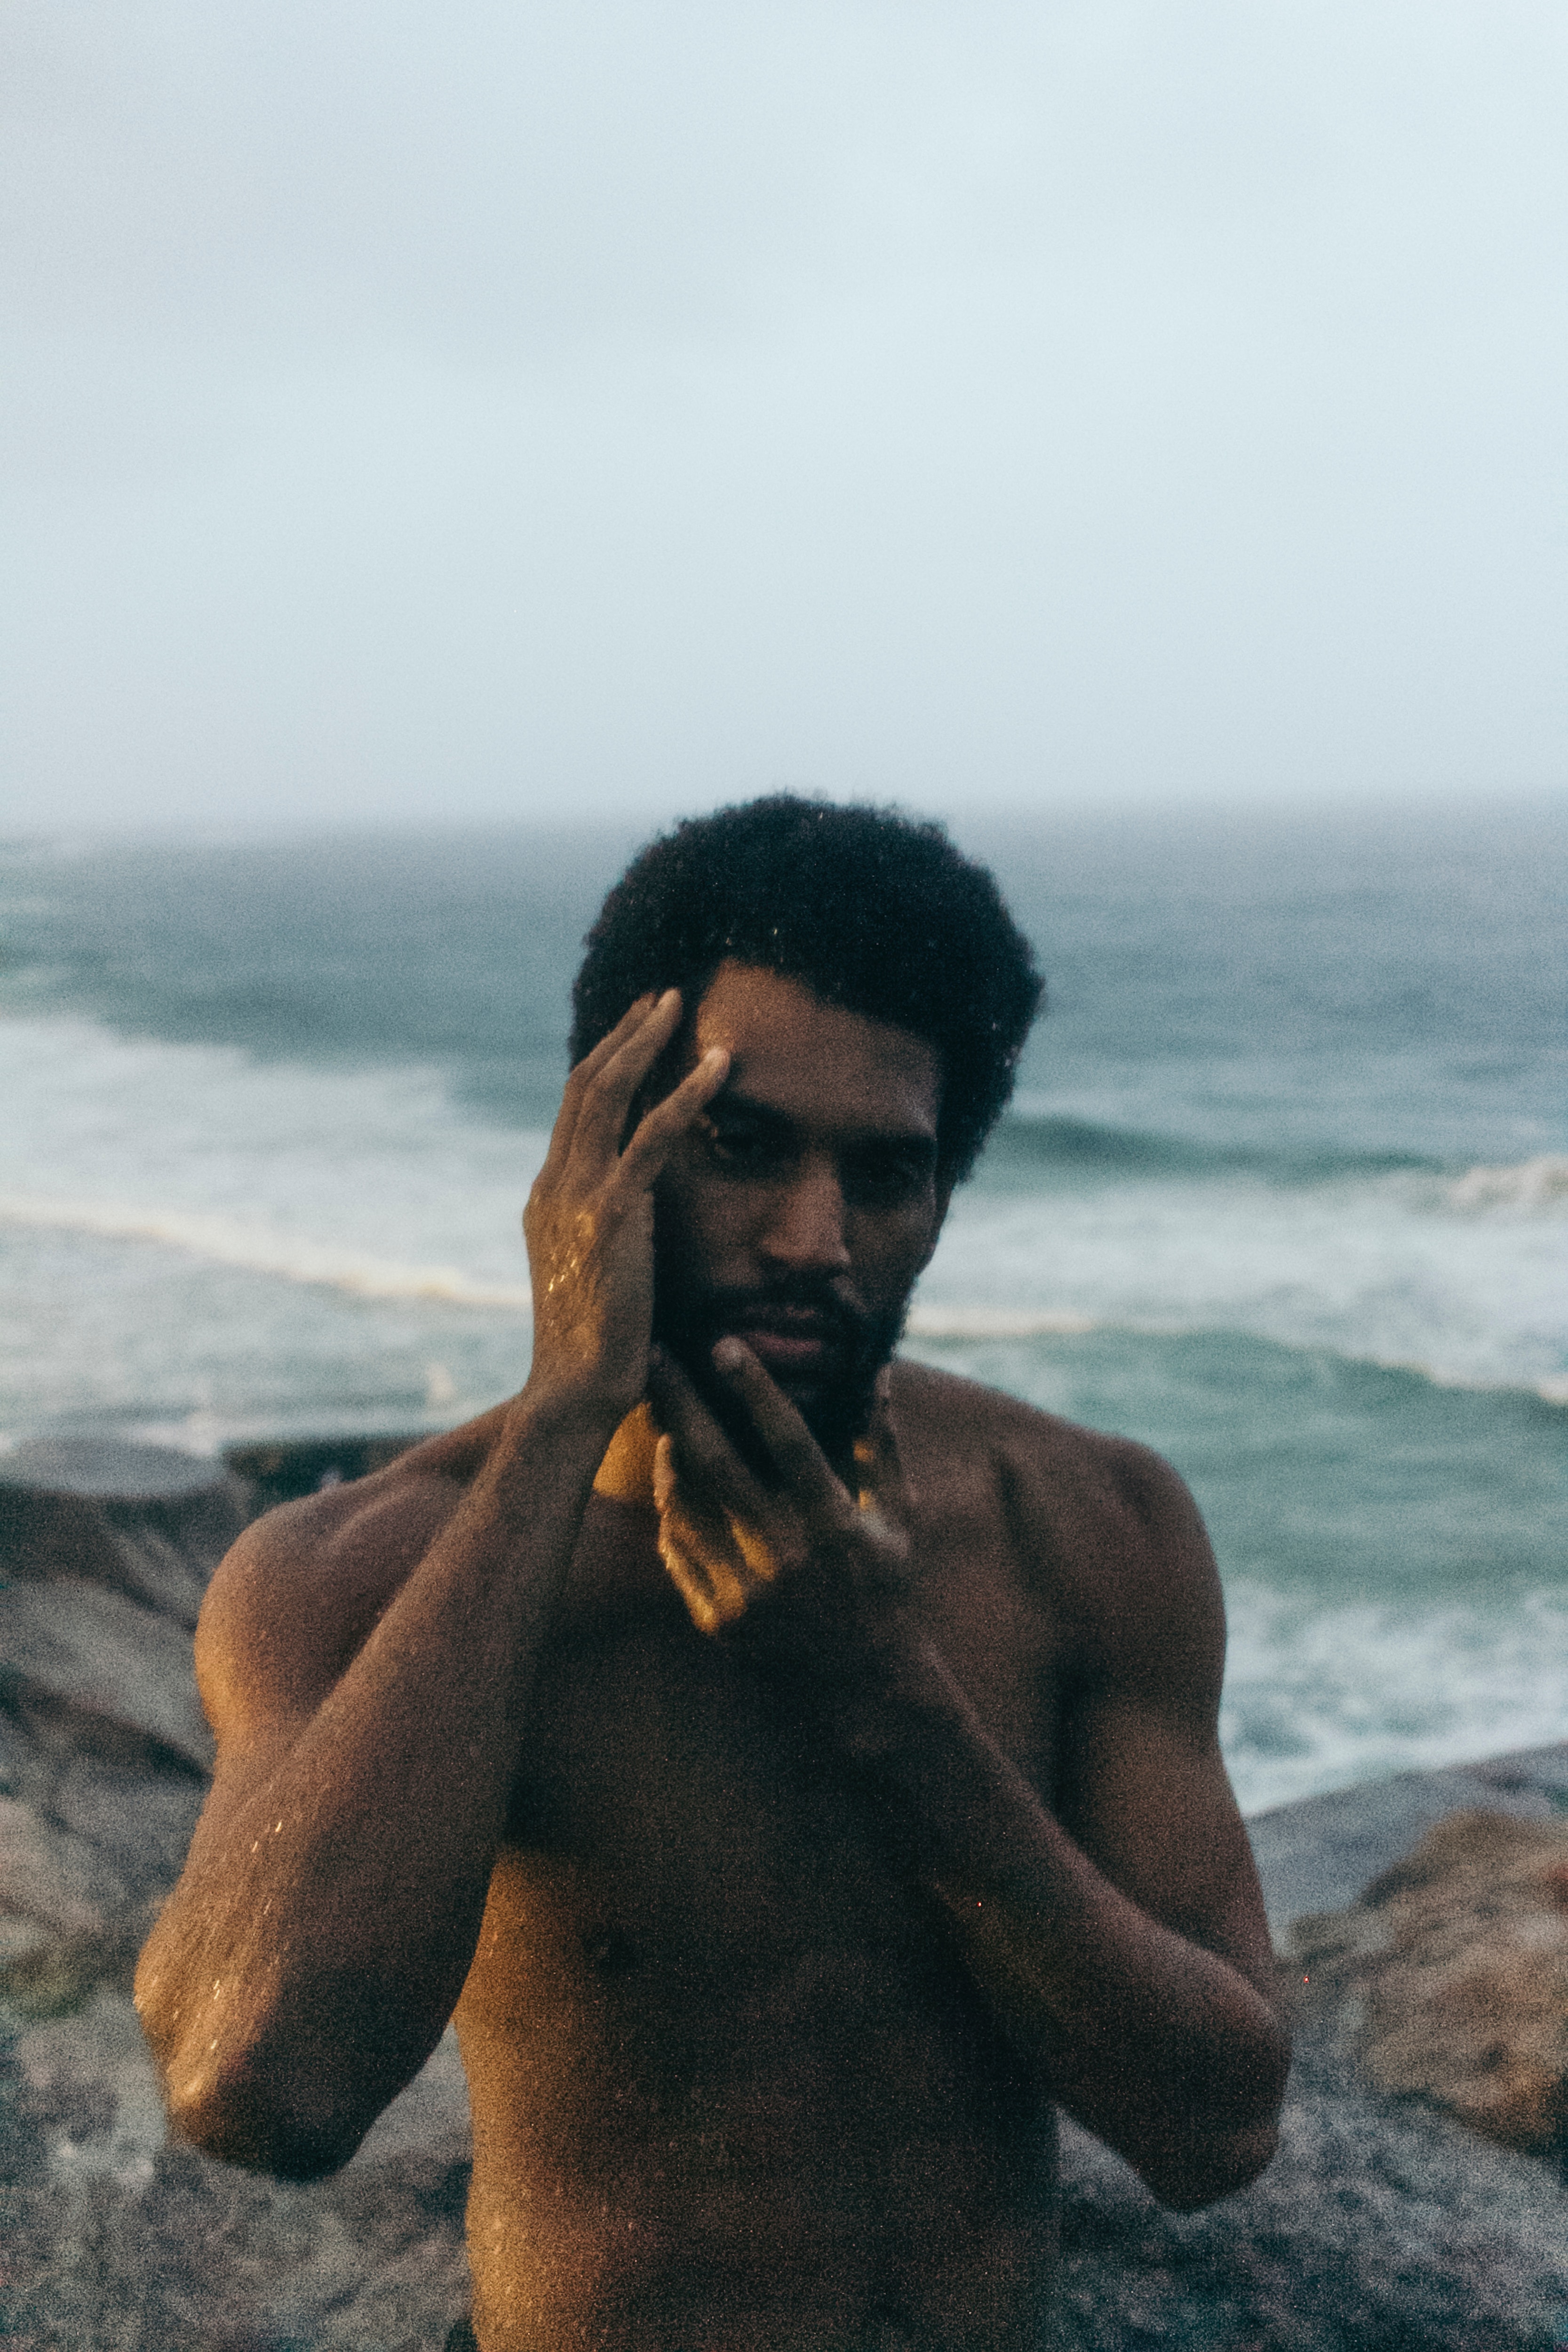
sea, Barechested, human, sky, ocean, vacation, photography